2024 Masters (snooker)

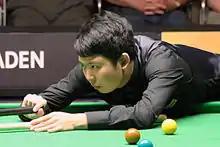
Zhang Anda (pictured in 2012) was the only debutant at the event. He lost 26 to Shaun Murphy in the first round.

The first-round matches were played from 7 to 10 January as the best of 11 frames. Luca Brecel, the reigning World Champion, faced 2023 semi-finalist Jack Lisowski, who moved into a 40 lead at the mid-session interval with breaks of 70, 100, 96, and 69. Although Brecel reduced Lisowski's lead to 42 with breaks of 80 and 72, Lisowski produced breaks of 63 and 68 to secure a 62 win. Lisowski's 100 break in the second frame was his 300th century break in professional competition. Having recently reached the final of an exhibition event in Macau, Lisowski commented: "I think I found something in China because I was really struggling [this season] and I was really scared coming here because I did not know which Jack was going to turn up." Brecel expressed frustration with his form, saying: "It was terrible. If I keep playing like this then you will see me in 2025 Q School."